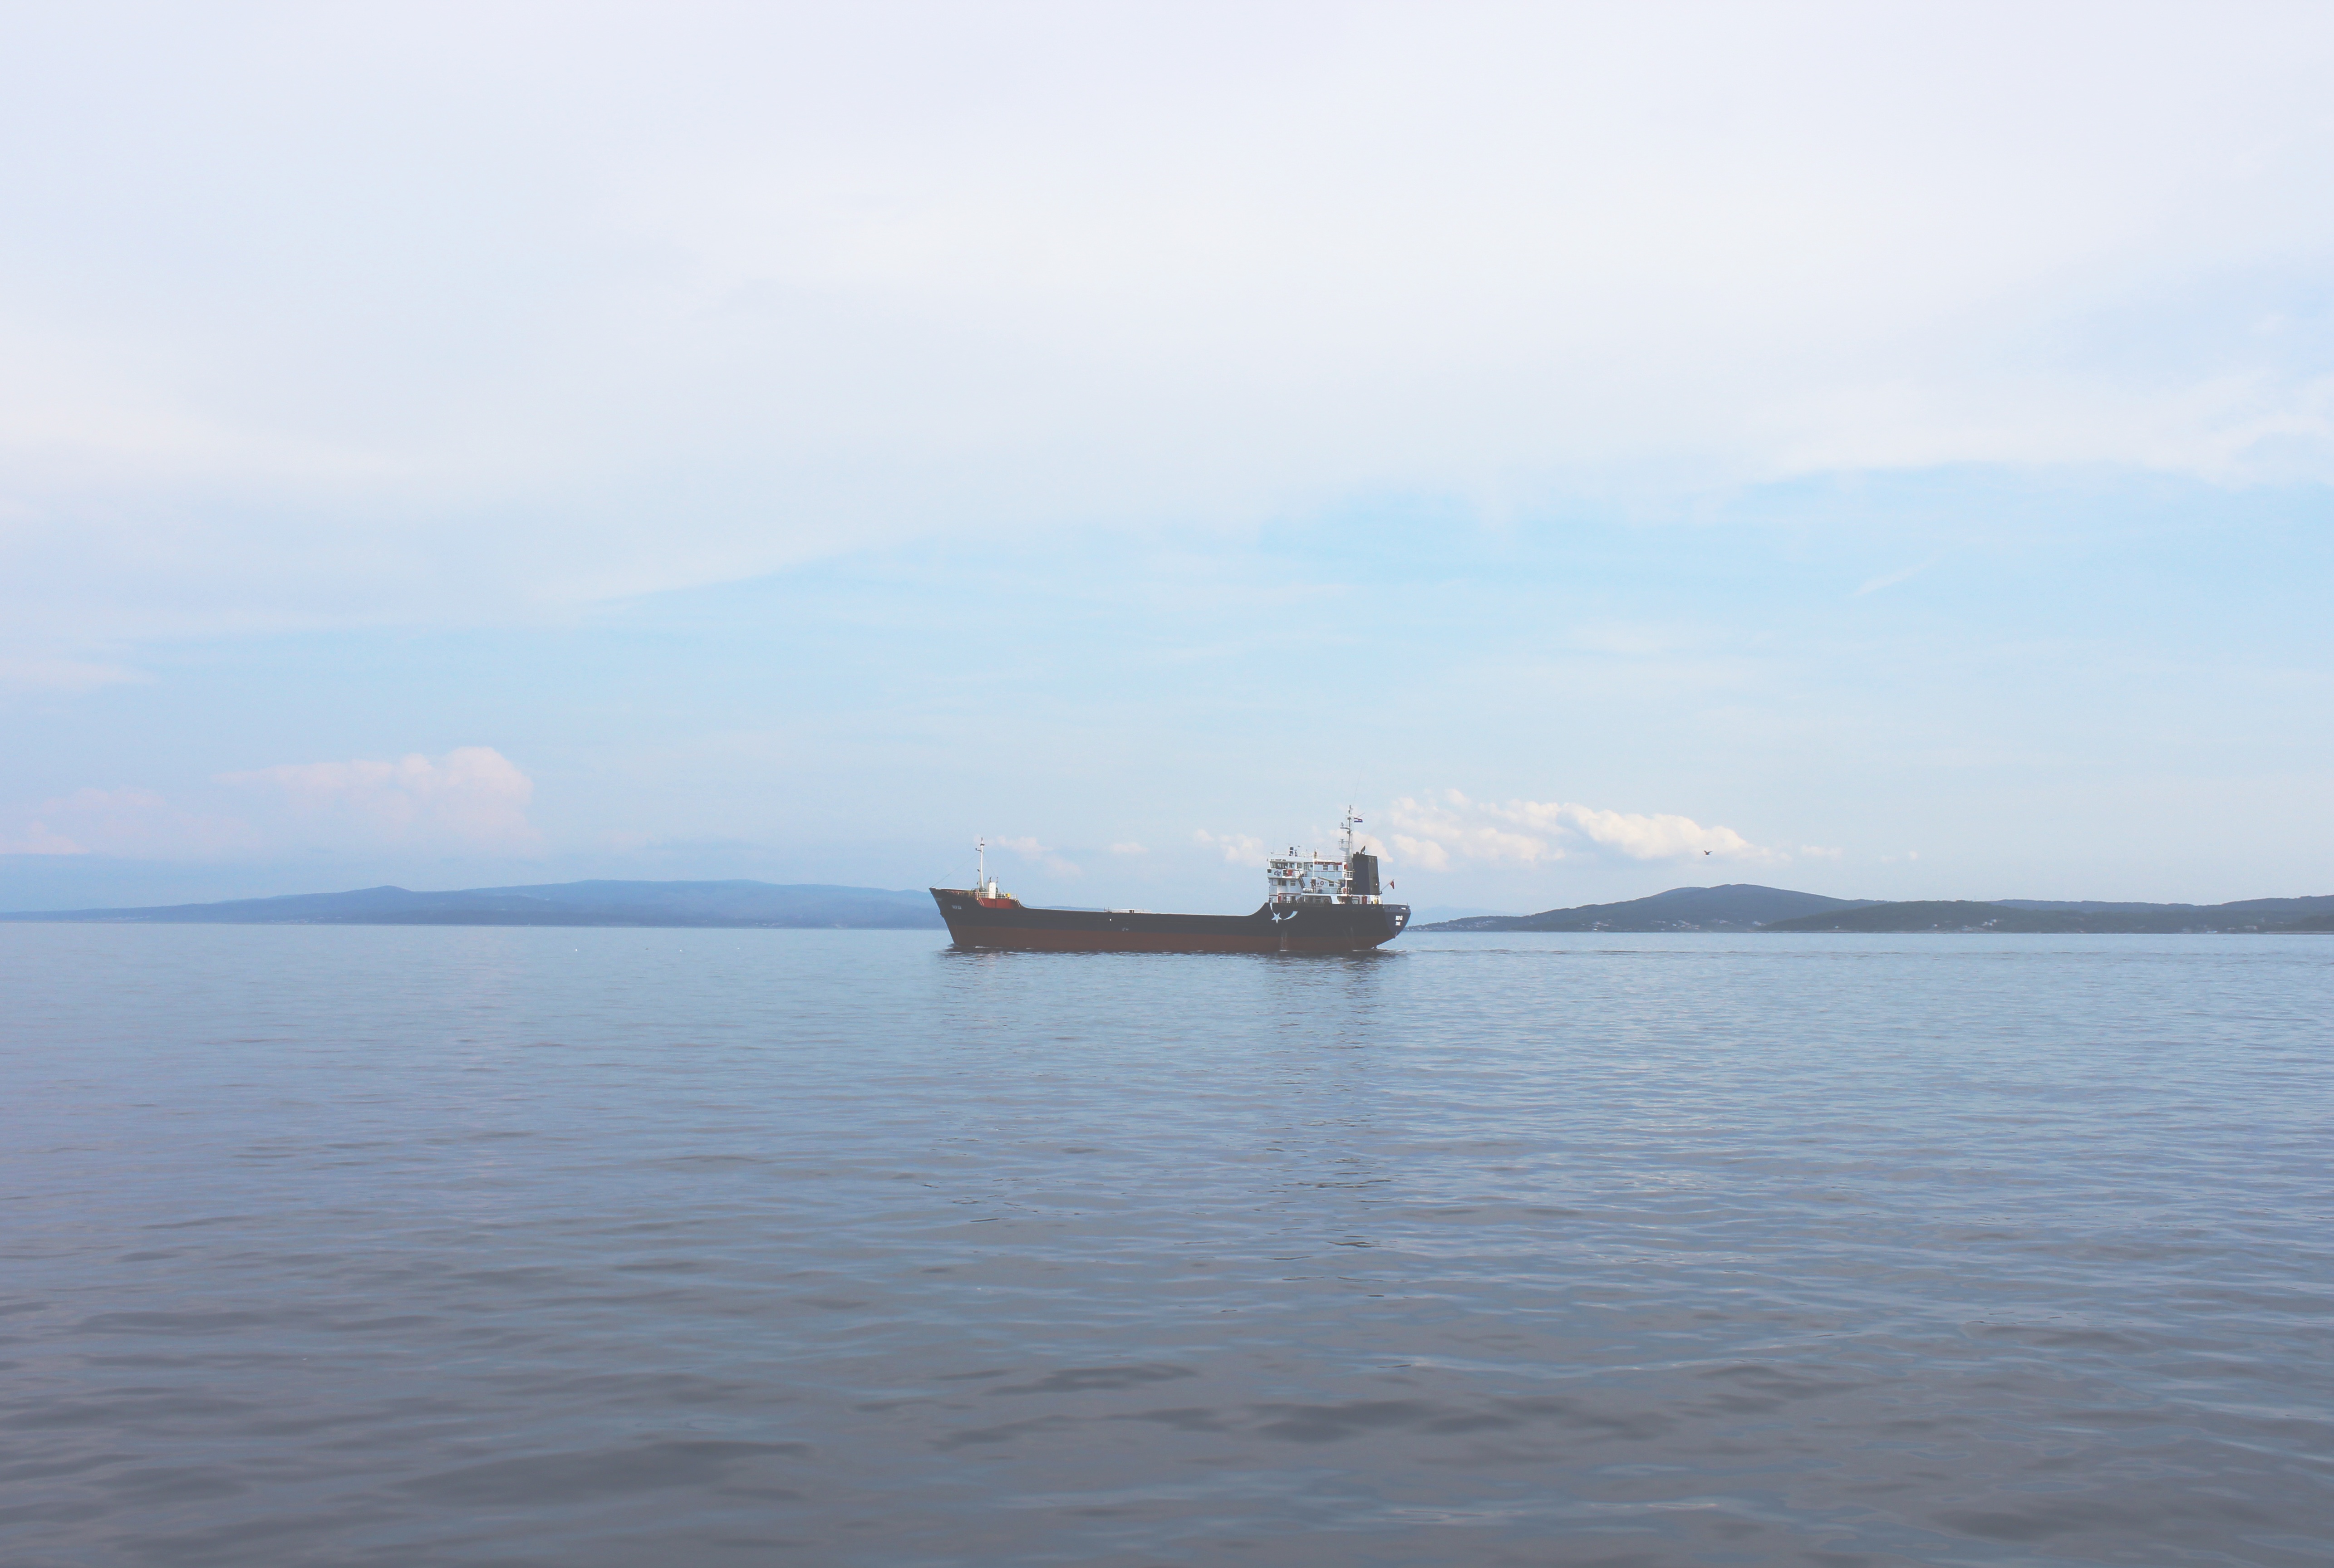
sea, water, ocean, boat, lake, ship, vehicle, bay, ferry, boating, channel, watercraft, loch